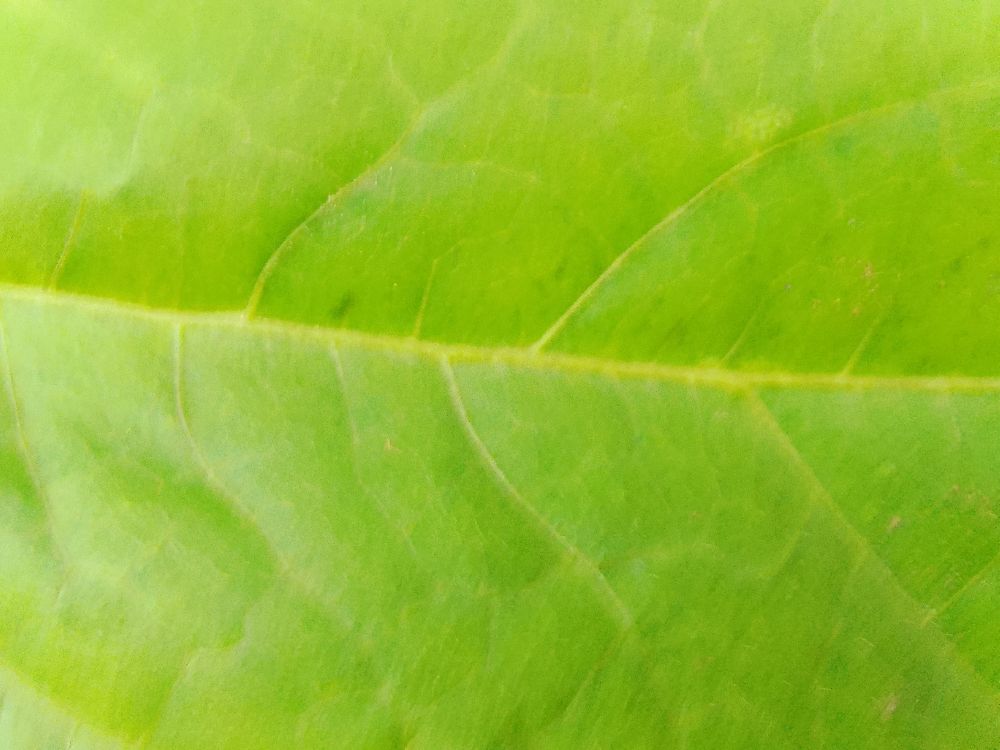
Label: healthy